Turkmenistan Airlines

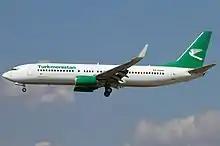
Boeing 737-800

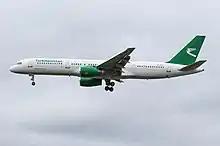
Boeing 757-200

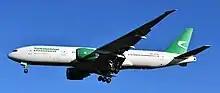
Boeing 777-200LR

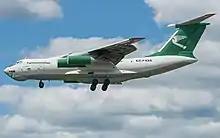
Ilyushin Il-76TD

, Turkmenistan Airlines operates flights to 5 domestic destinations from its hub at Ashgabat International Airport and 14 international destinations in 13 countries. The airline also operates dedicated cargo flights.